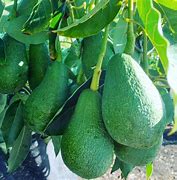
Label: Avocado